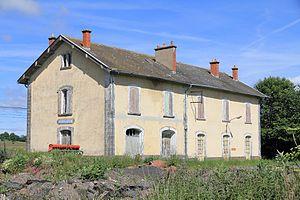
La gare de Talizat en juin 2011, Cantal, France.
Talizat est une commune française située dans le département du Cantal, en région Auvergne-Rhône-Alpes.
La gare de Talizat est une ancienne gare ferroviaire française de la ligne de Béziers à Neussargues, située sur le territoire de la commune de Talizat, dans le département du Cantal en région Auvergne-Rhône-Alpes. Elle se situe à environ deux kilomètres du bourg.